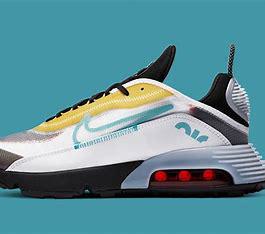
Brand: Nike
Model: Air Max 2090